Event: Nepal Earthquake
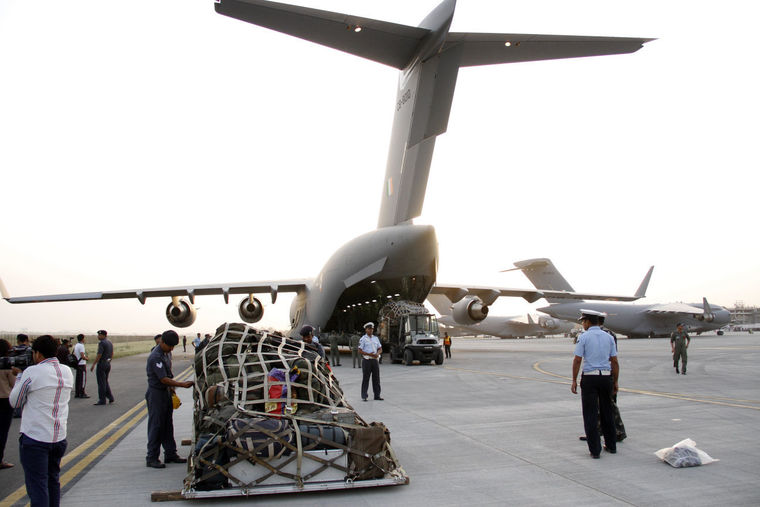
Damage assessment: no_damage